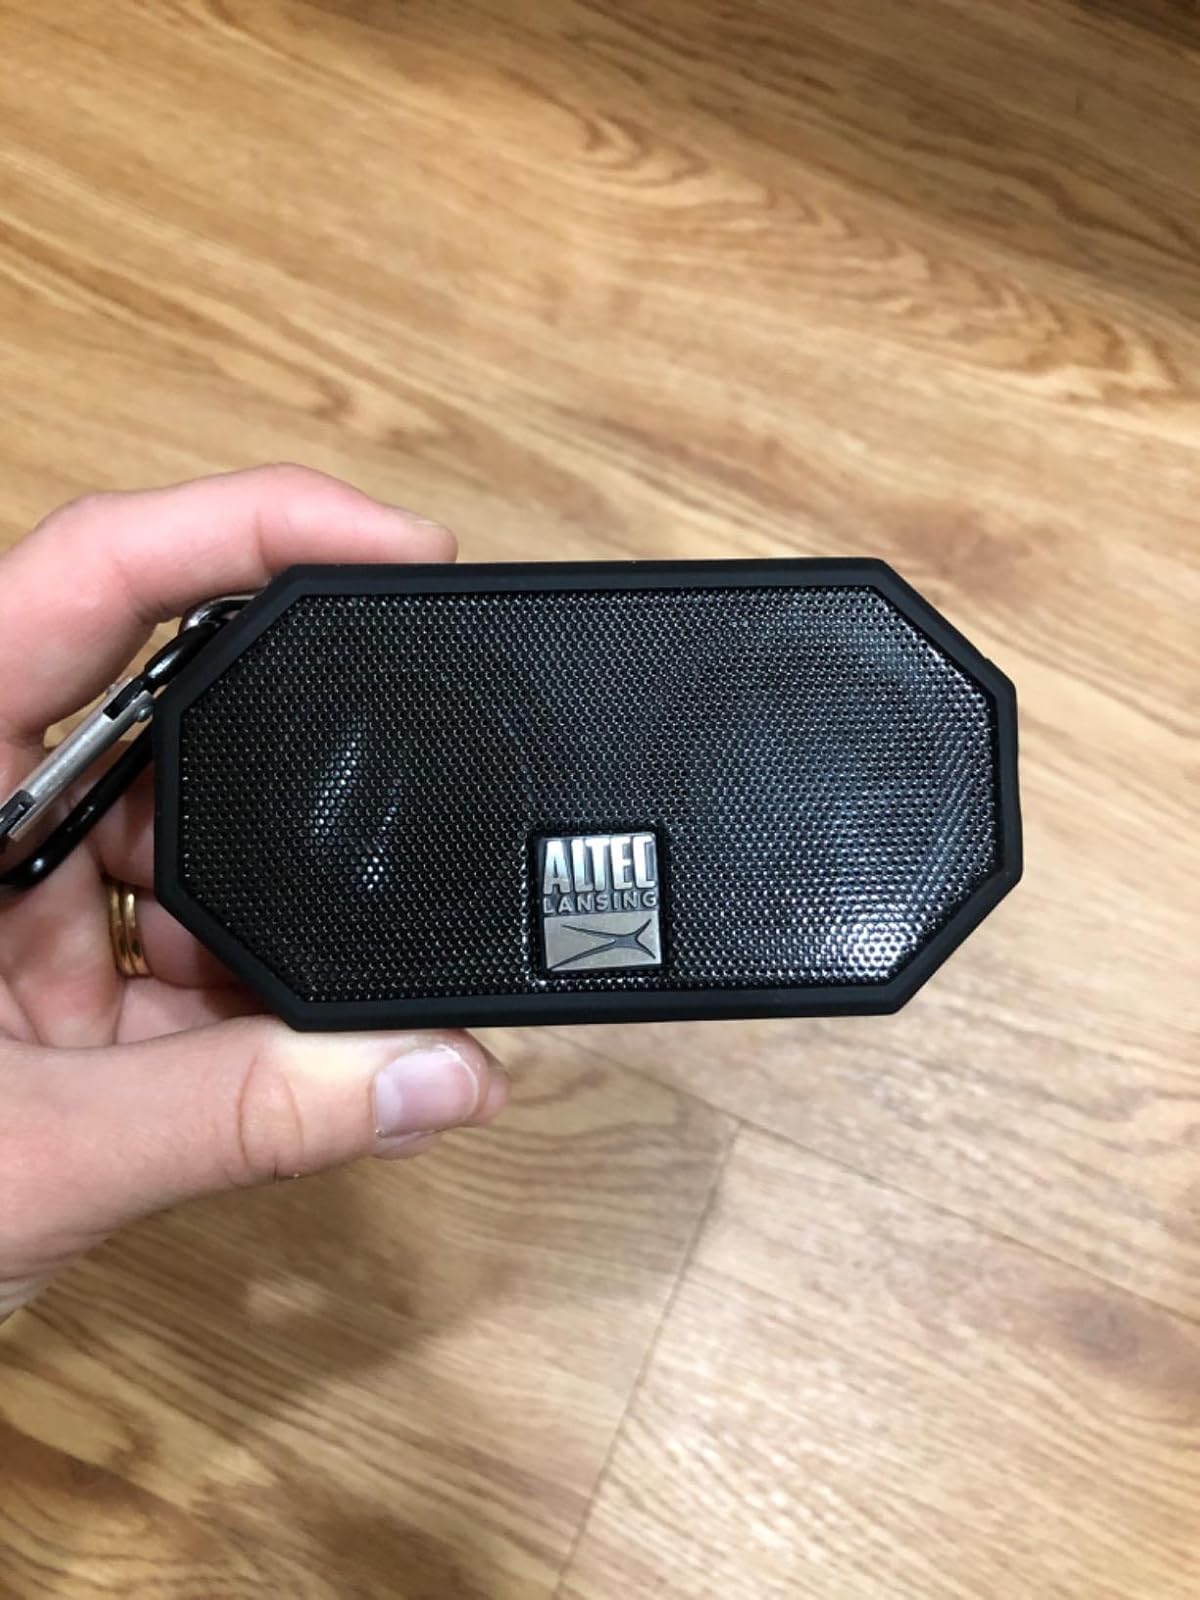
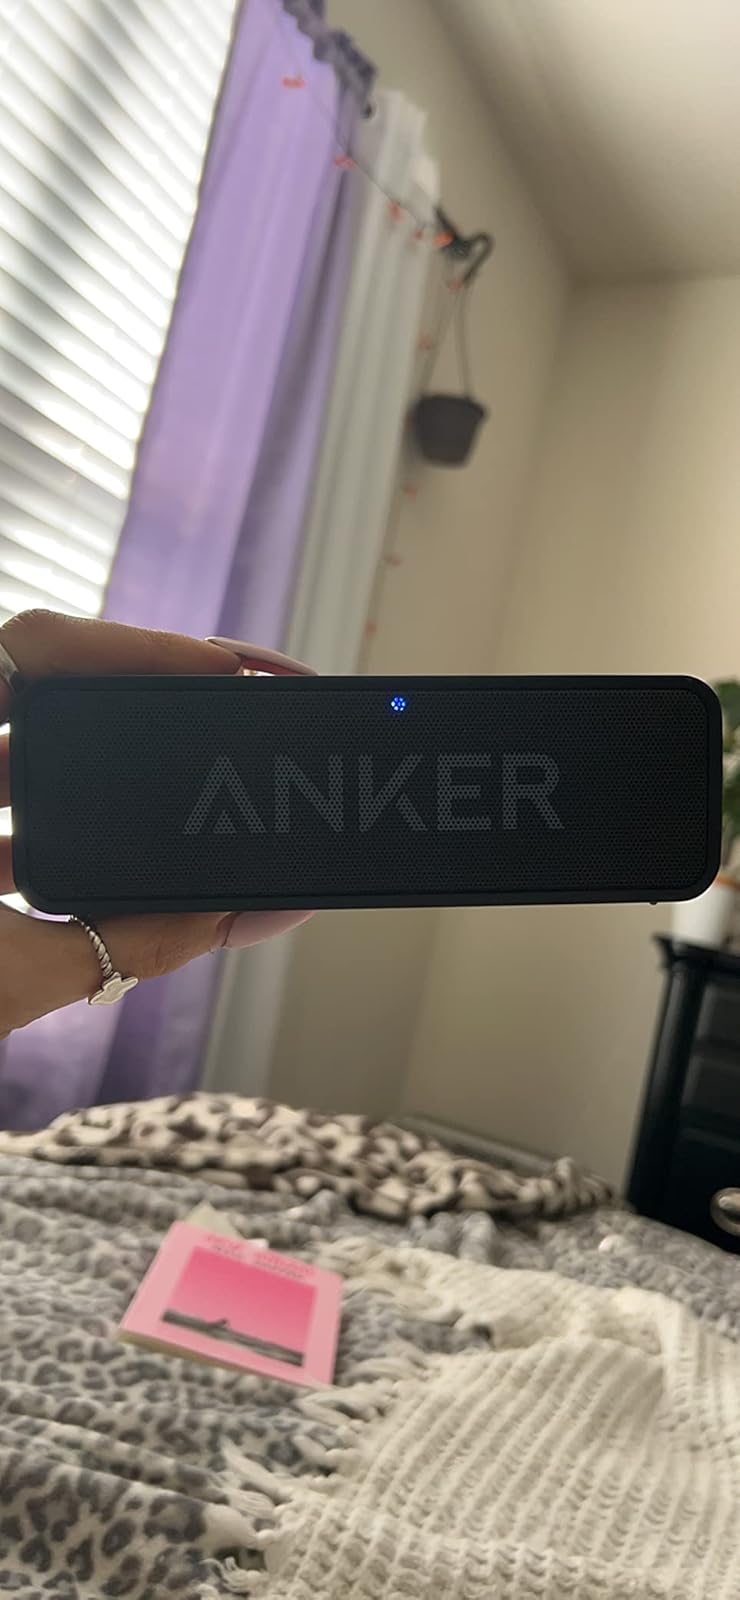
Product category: speaker
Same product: no